The Leffell School

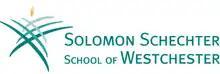
Logo of Solomon Schechter School of Westchester.

Solomon Schechter School of Westchester was founded in 1966 with twenty-two students and two teachers in the basement of Temple Israel Center. Rabbi Max Gelb, the school's founder, guided the school with his wife, founding principal Leah Gelb. By the end of the 1970s, enrollment reached 150 and the kindergarten was housed in a converted home adjacent to the main building. It is named after Solomon Schechter, who founded the United Synagogue of America and was the architect of the American Conservative Jewish movement.